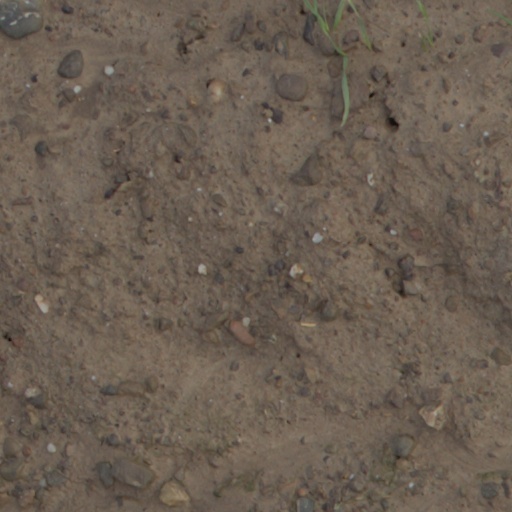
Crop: wheat